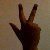
The image shows a hand gesture representing the number 3 in Indian Sign Language.